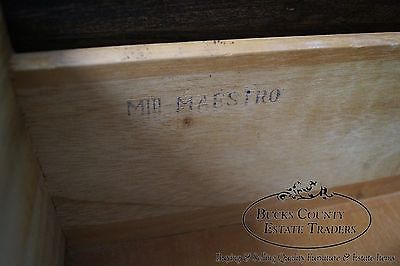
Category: cabinet